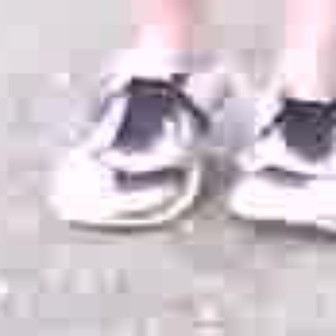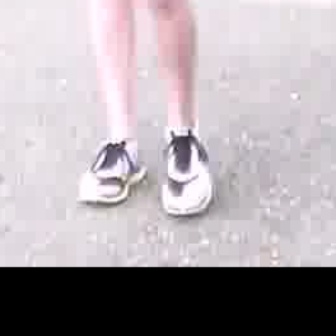
  Please identify the target specified by the bounding box [26,22,235,230] in the first image and locate it in the second image. Return the coordinates in [x_min,y_min,x_max,y_max] format.
Answer: [73,132,150,208]